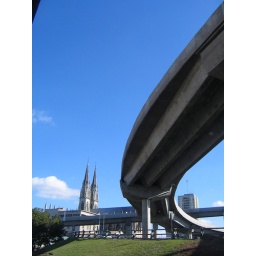
We cross under a highway near the Constitucion district on the way to the San Telmo market